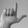
ASL letter: L